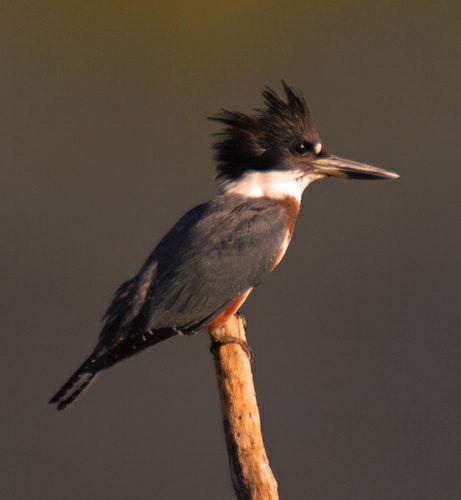
A photo of a ringed kingfisher